List of Indian winners and nominees at the Cannes Film Festival

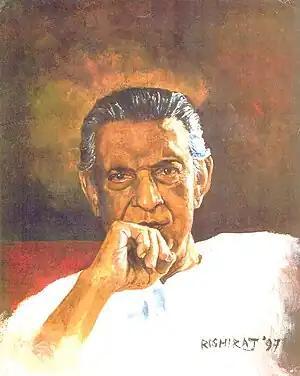
Satyajit Ray's works "Pather Panchali", "Charulata", and "Pratidwandi" have been part of the Cannes Classics.

At the 35th Cannes, Satyajit Ray received the 35th Anniversary Trophy signed by Igor Mitoraj, and an "Hommage à Satyajit Ray" was hosted in his honour.